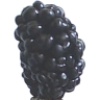
Label: mulberry